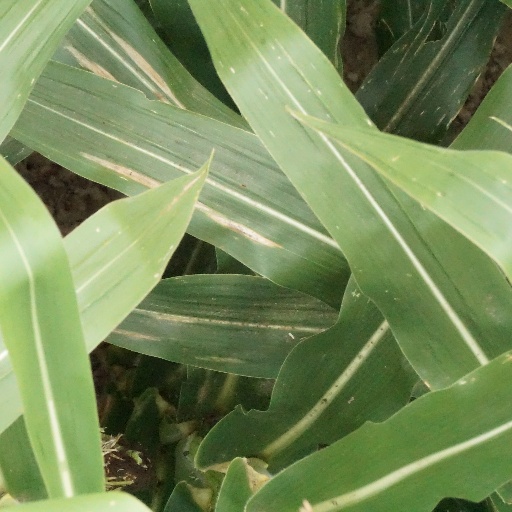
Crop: maize; corn